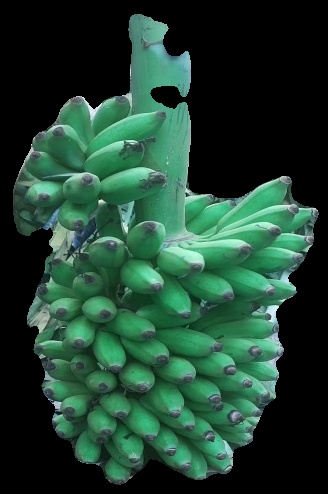
Variety: elakki-bale
Grade: grade1